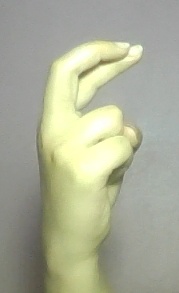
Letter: zay